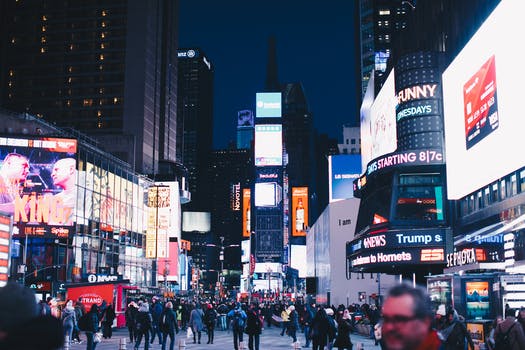
Label: No Watermark